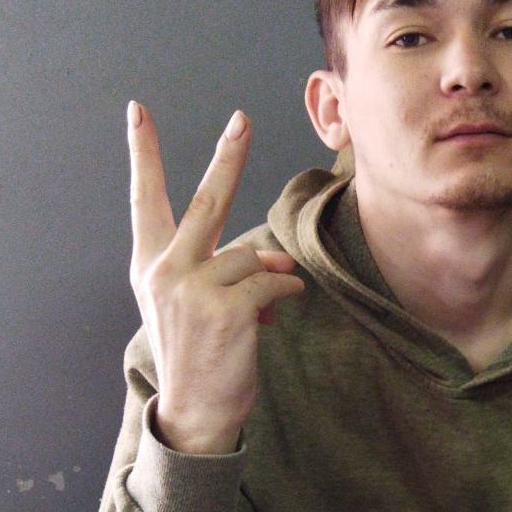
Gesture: peace_inverted